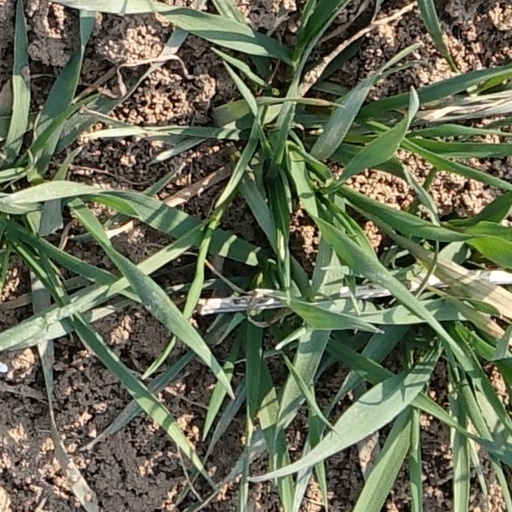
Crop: wheat